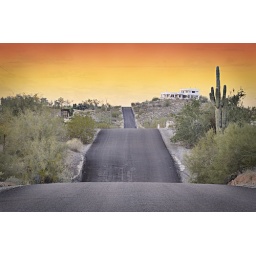
This is my favorite road by my house in Arizona.